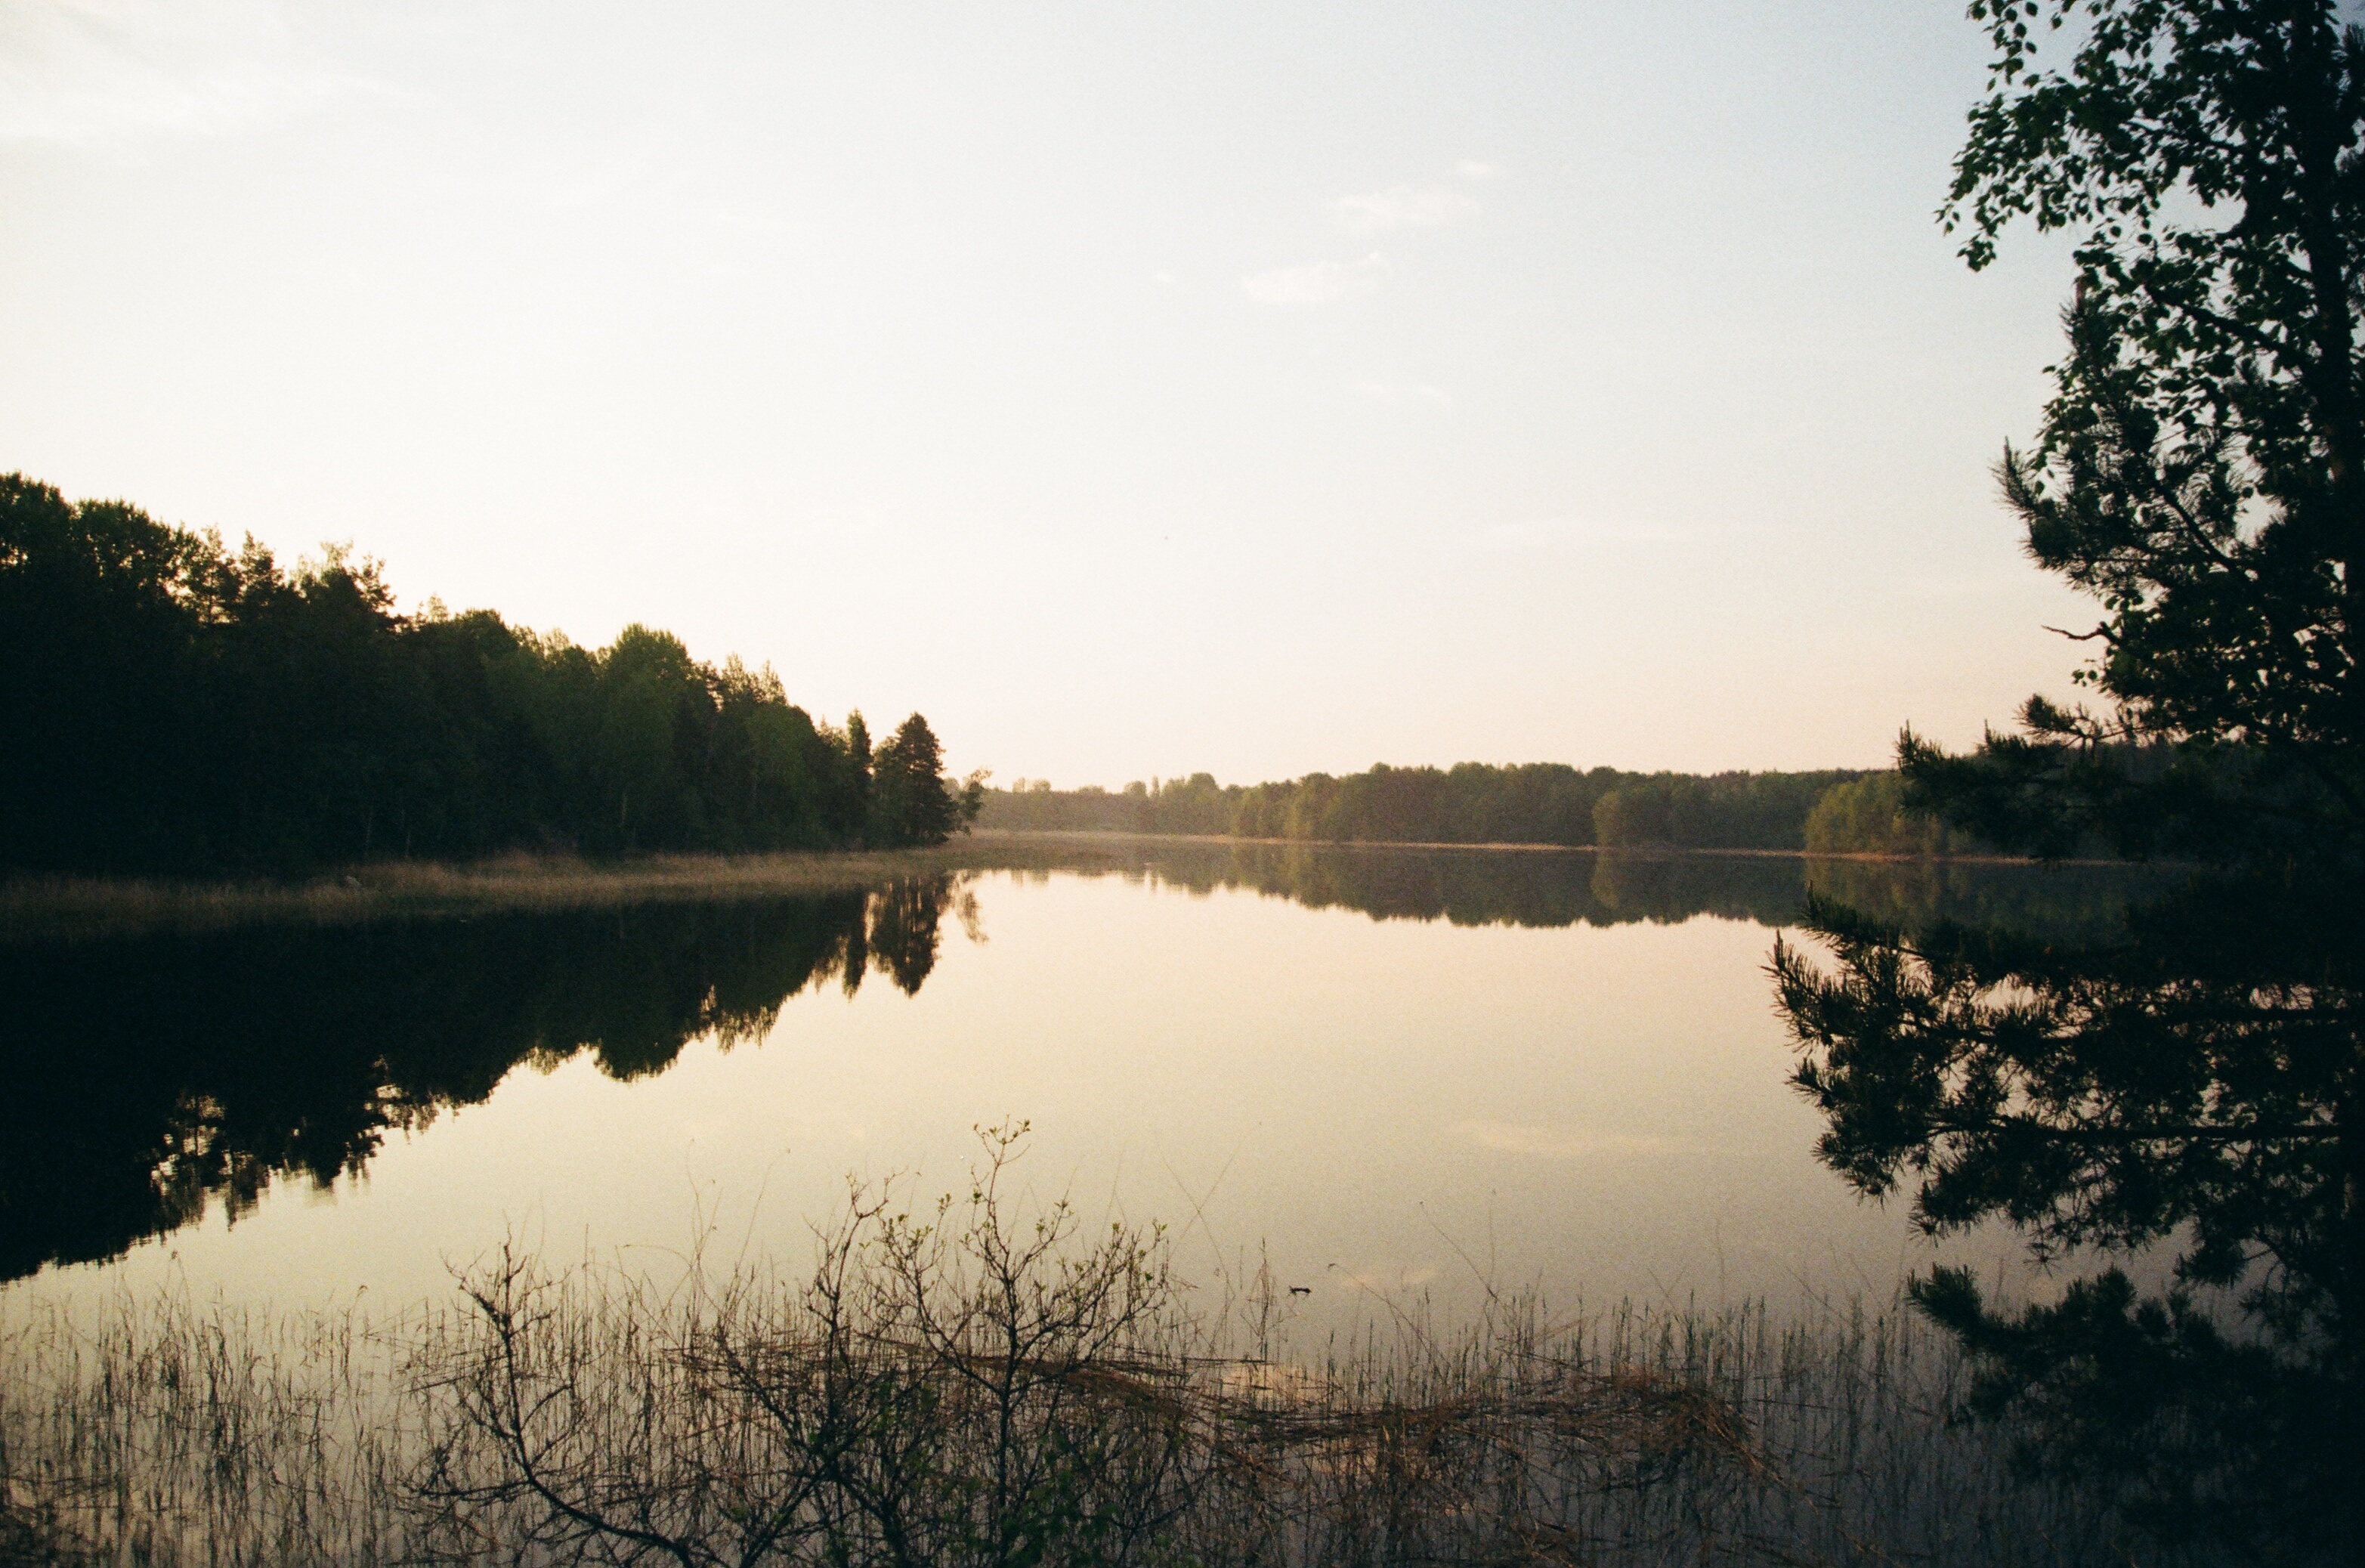
landscape, tree, water, nature, cloud, sunset, sunlight, morning, lake, dawn, river, dusk, pond, evening, reflection, autumn, reservoir, waterway, body of water, loch, atmospheric phenomenon, woody plant